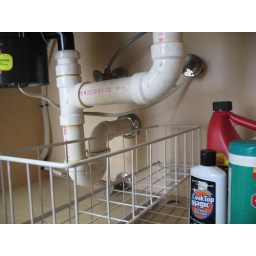
under the kitchen sink